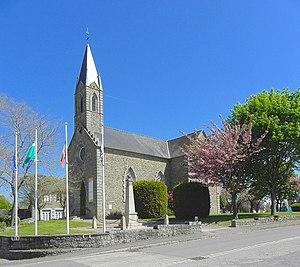
Église Saint-Samson de Bobital (22). Façade occidentale et flanc sud.
La liste des églises des Côtes-d'Armor recense de la manière la plus complète possible les églises, cathédrales et basiliques situées dans le département français des Côtes-d'Armor.
Bobital [bɔbital] est une commune française située dans le département des Côtes-d'Armor, en région Bretagne.